Transmembrane protein 44

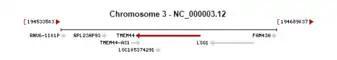
TMEM44 gene on human chromosome 3

TMEM44 is 428 amino acids in length. The molecular weight of the protein is 47.1kDa, and its formula is CHNOS, with a total of 6619 atoms. TMEM44 is predicted to be integrated in the plasma membrane of the endoplasmic reticulum.